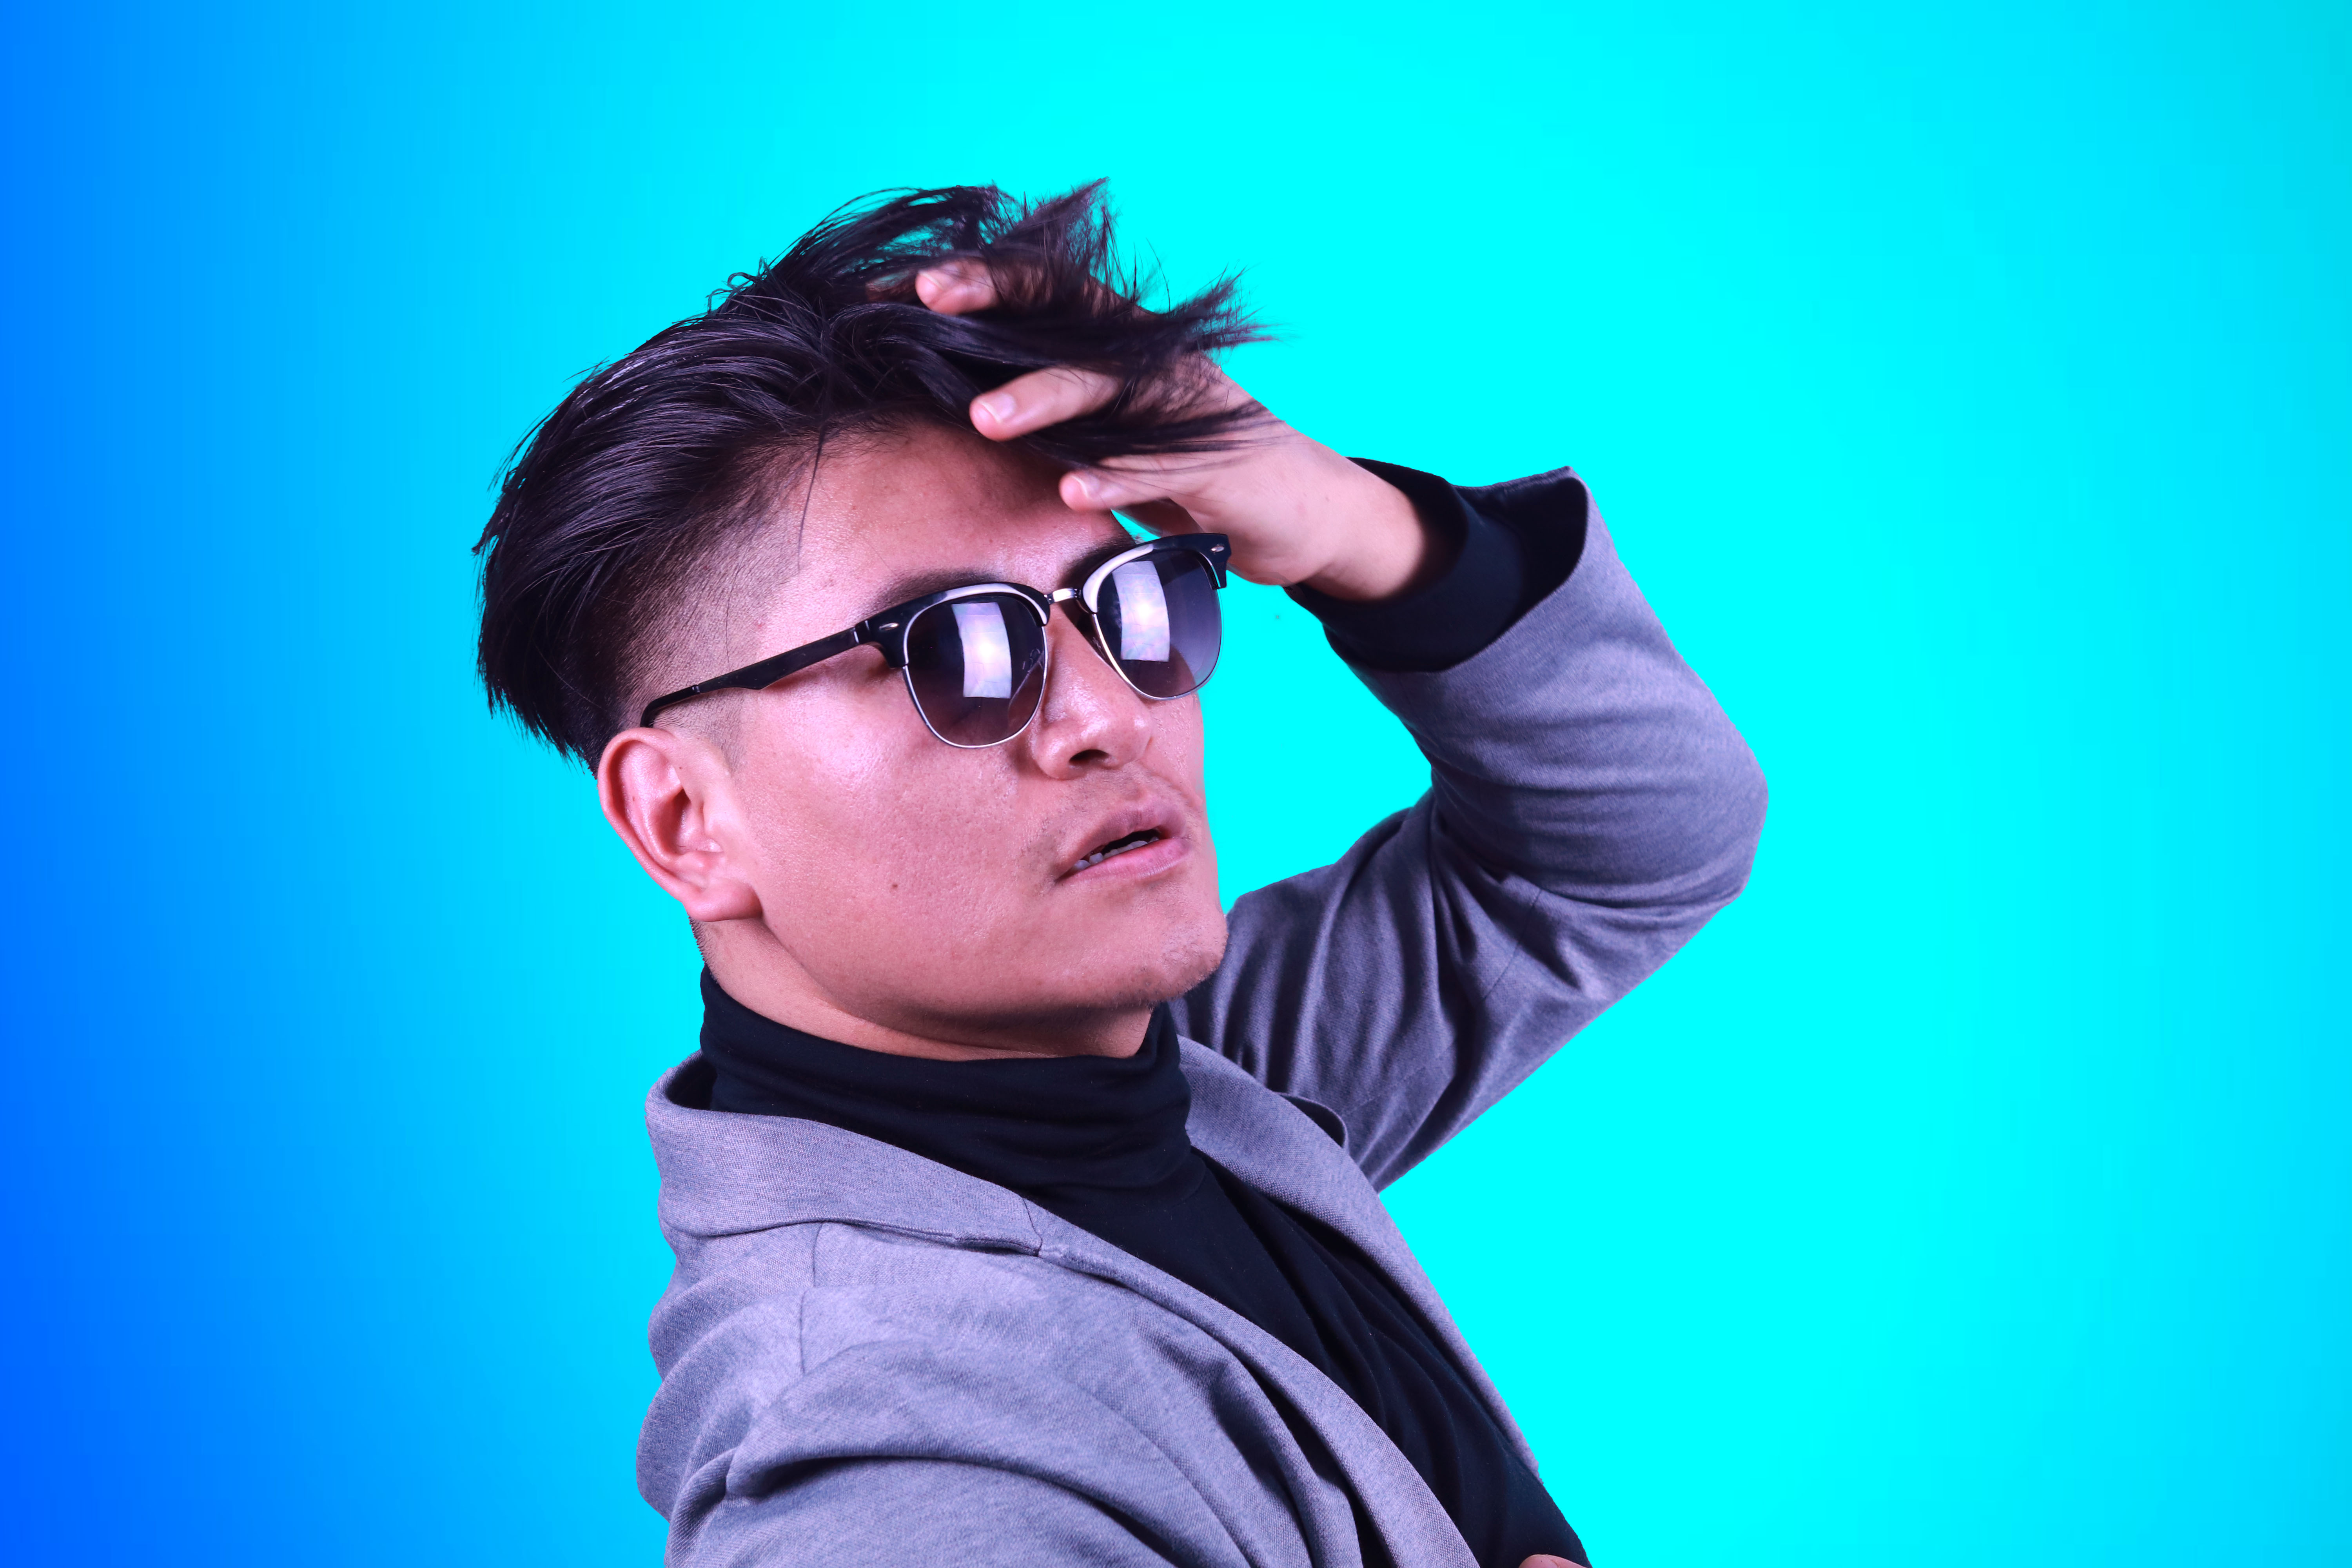
blue, sun glasses, eyewear, glasses, vision care, photography, sunglasses, cool, fun, human behavior